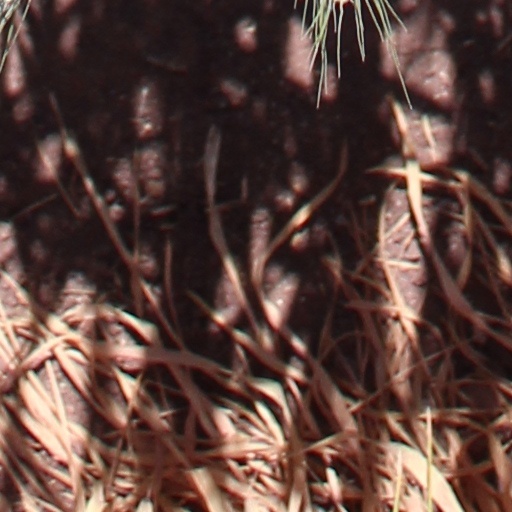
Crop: wheat